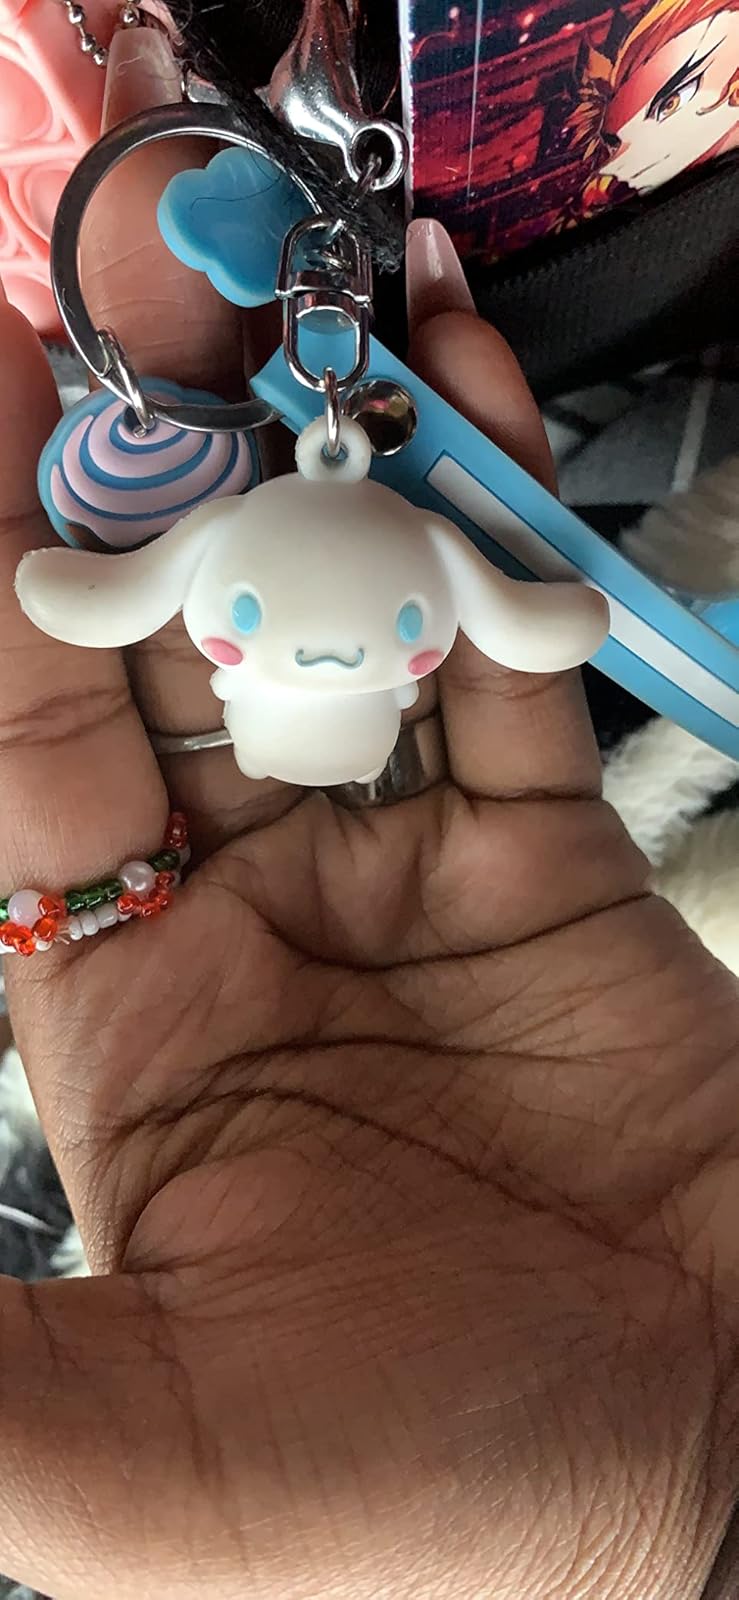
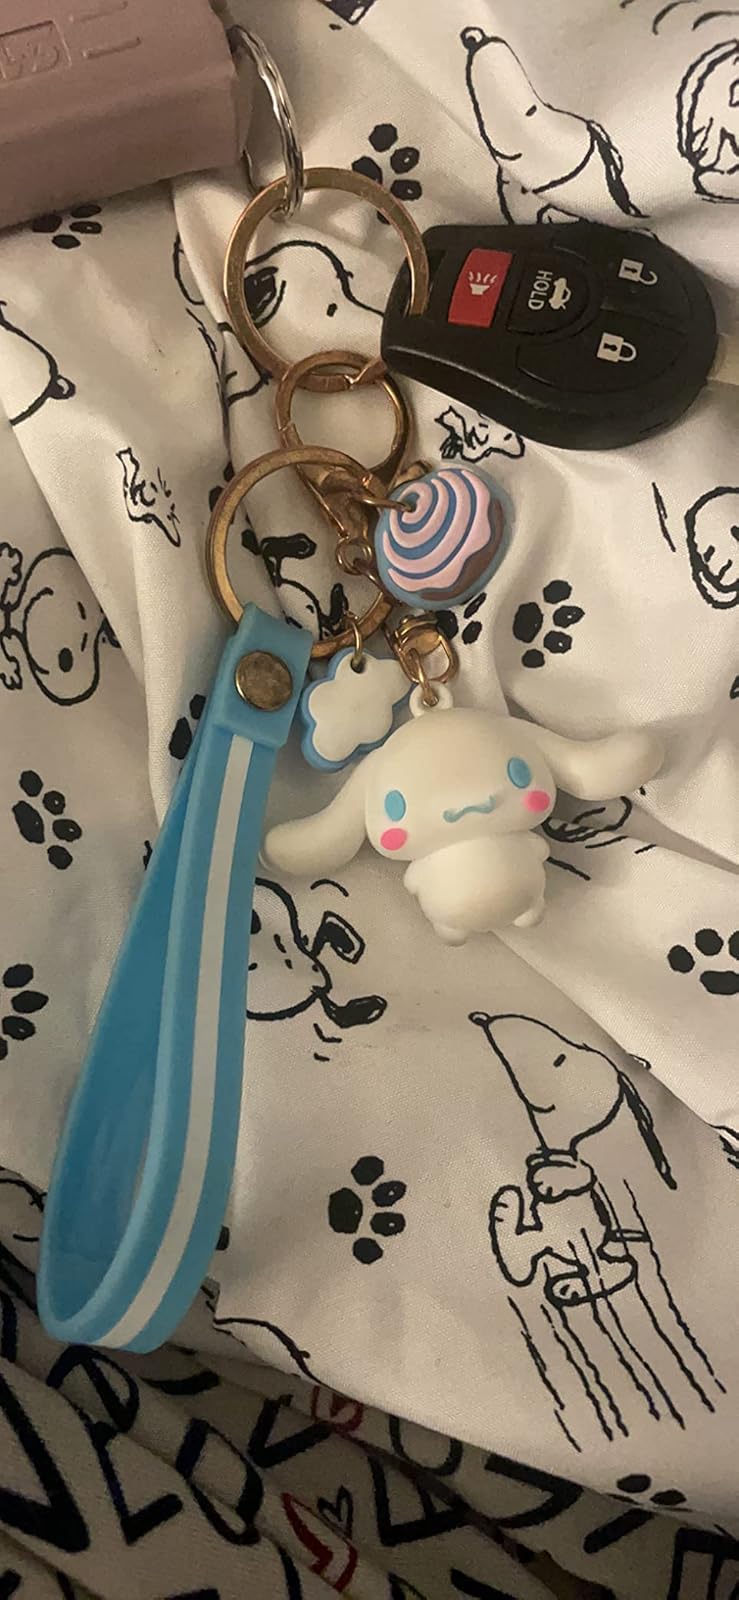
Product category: accessories_keychain
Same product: yes